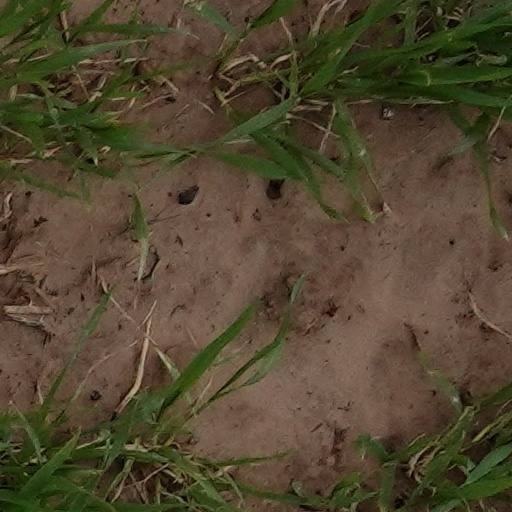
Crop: wheat